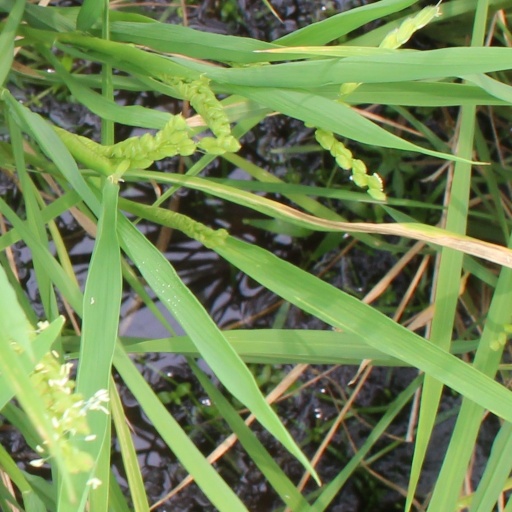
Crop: rice